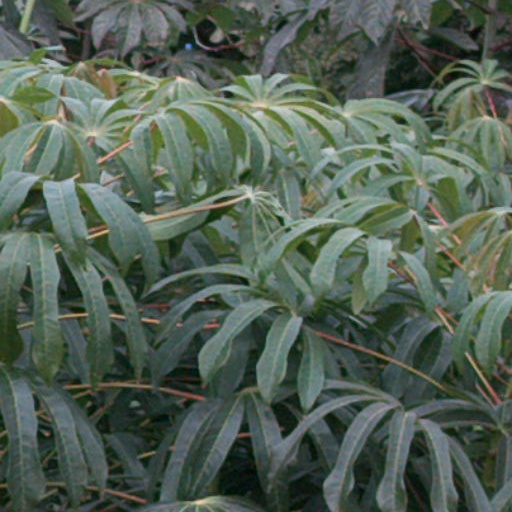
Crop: cassava